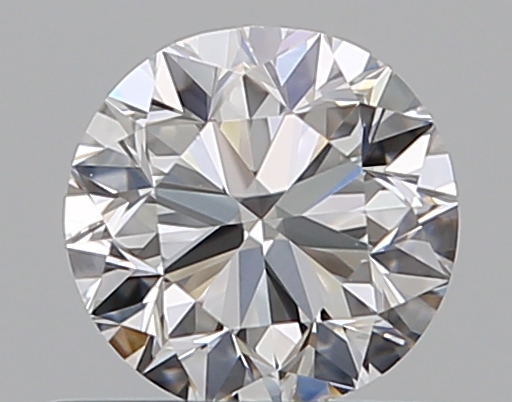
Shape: round
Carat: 0.5
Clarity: VS2
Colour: E
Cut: VG
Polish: EX
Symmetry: GD
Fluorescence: N
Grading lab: GIA
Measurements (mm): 4.87 x 4.95 x 3.17